Gaadi

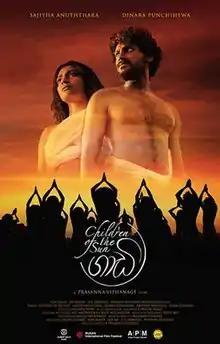
Film poster

Gaadi, also released as Children of the Sun, is a 2019 Sri Lankan Sinhala historical road film directed by Prasanna Vithanage. It is co-produced as a Sri Lankan-Indian joint production by H.D. Premasiri, Sandya Salgado for Film Island, Prasanna Vithanage Productions and Alan McAlex and Ajay Rai for Mumbai-based Jar Pictures, an Indian motion picture production company. It stars Sajitha Anthony with debut actress Dinara Punchihewa in lead roles along with Shyam Fernando and Ravindra Randeniya. Music composed by K.